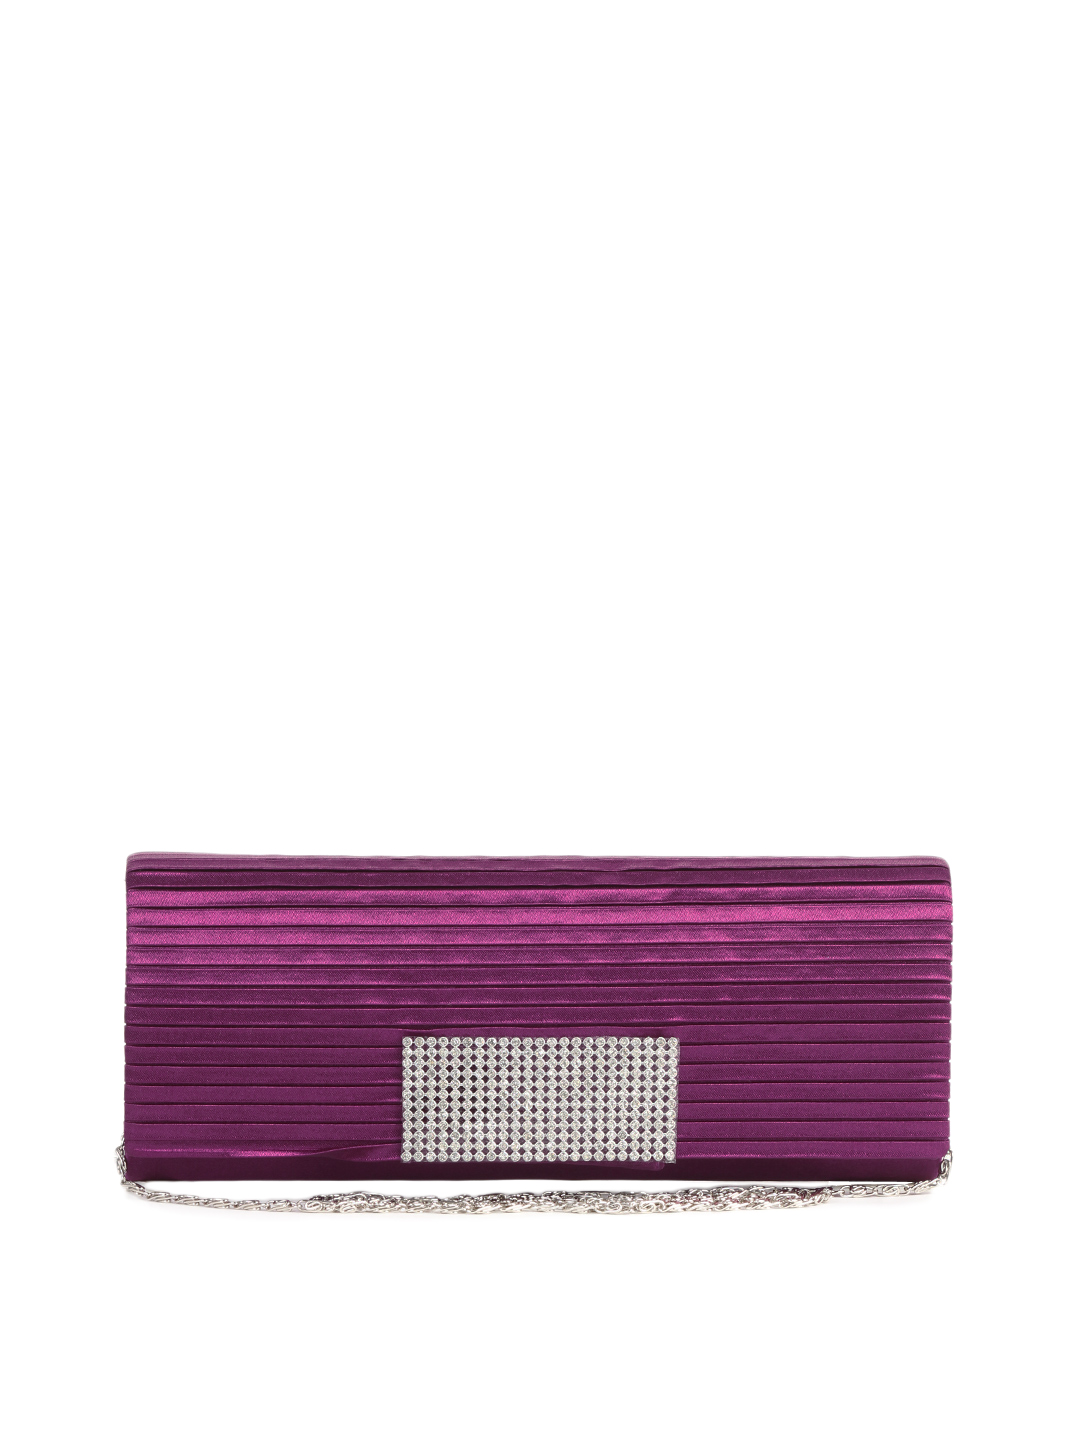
Lino Perros Women Purple Clutch
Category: Accessories / Bags / Clutches
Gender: Women
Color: Purple
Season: Summer 2012
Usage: Casual